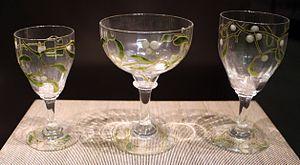
Edmond Lachenal, pseudonyme d’Édouard Achille Lachenal, né le 3 juin 1855 à Paris, ville où il est mort le 10 juin 1948, est un céramiste, peintre et sculpteur français.